Tony Mikhael

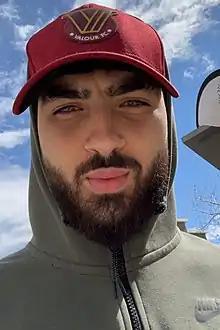
Mikhael in 2021

Anthony Elias Camille Mikhael (born 1 March 2000) is a former professional footballer who played as a defender. A versatile defender, Mikhael played as both a centre-back and a full-back. Born in Canada, Mikhael represented Lebanon at youth level. He also won gold with Team Ontario at the Canada Games.